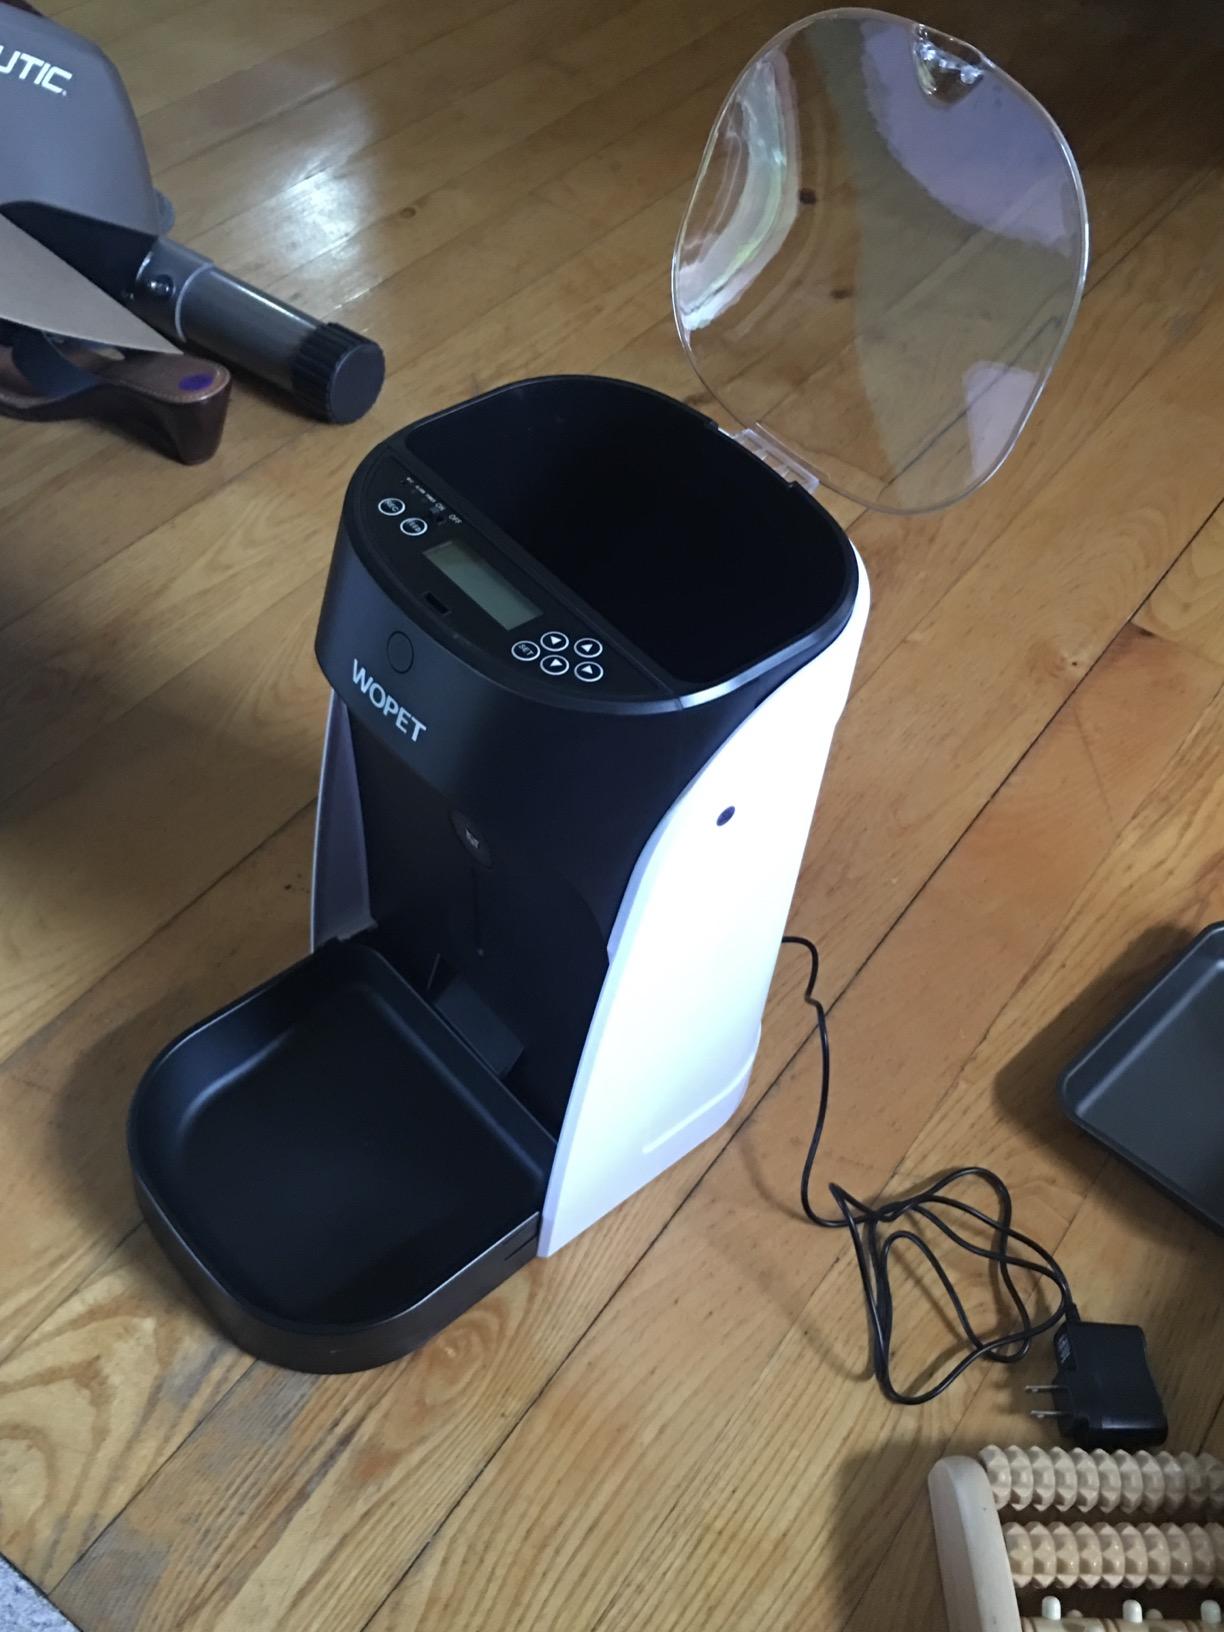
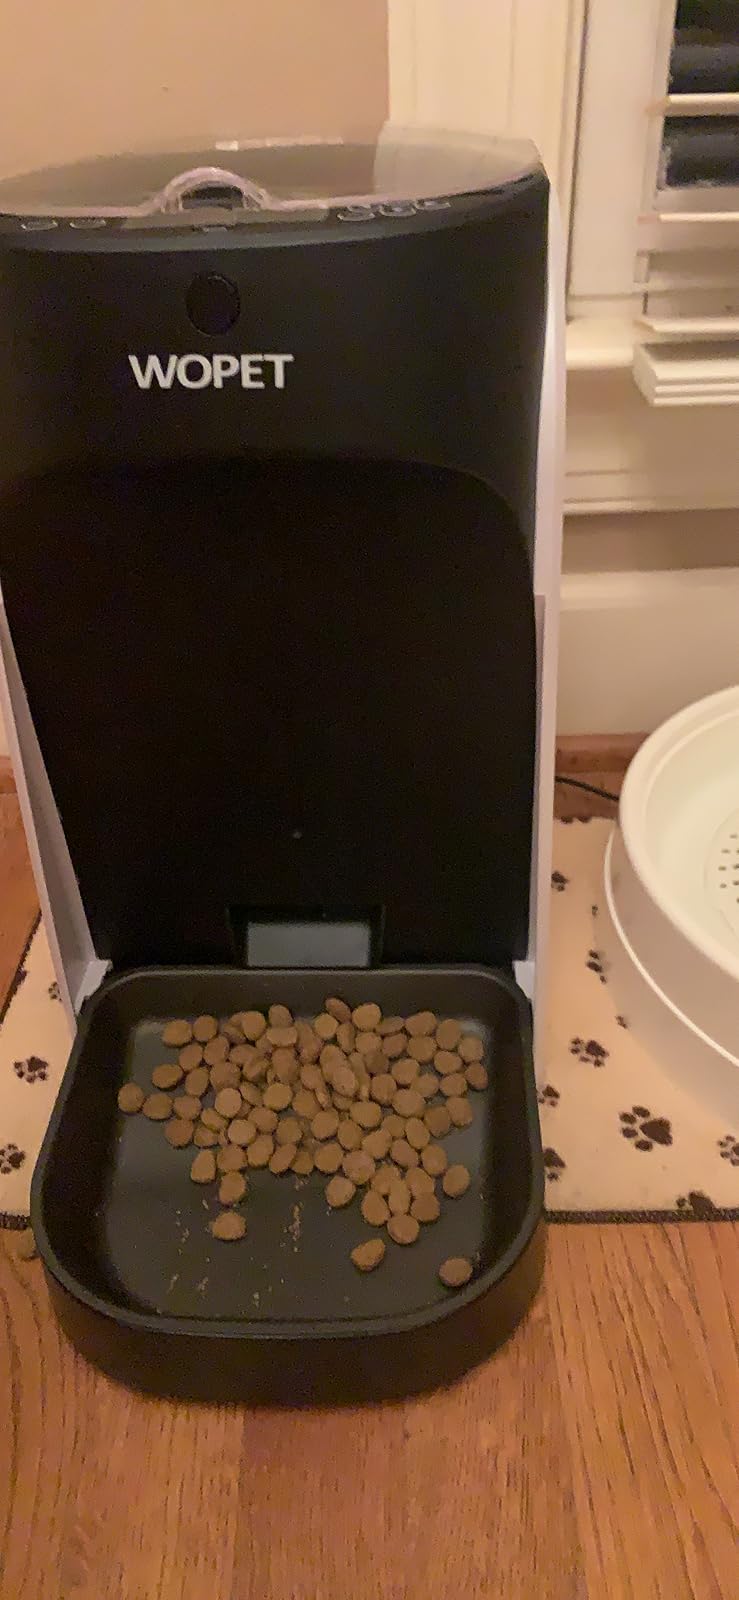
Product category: items_feeder
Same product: yes